Lorne, Scotland

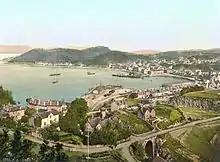
Oban in 1900

In 1582, the MacDougalls built Gylen Castle on an island near their former capital. However, in the civil war of the next century, Archibald Campbell (Sir Colin's heir) was the de facto head of the Covenanter government, while the MacDougalls were Royalists; a Covenanter army (under General Leslie) therefore burnt Gylen Castle down, which they also did to Dunollie. However, Archibald's son was a royalist, so the Campbells ultimately retained their status, despite the eventual fall of the Covenanter regime.